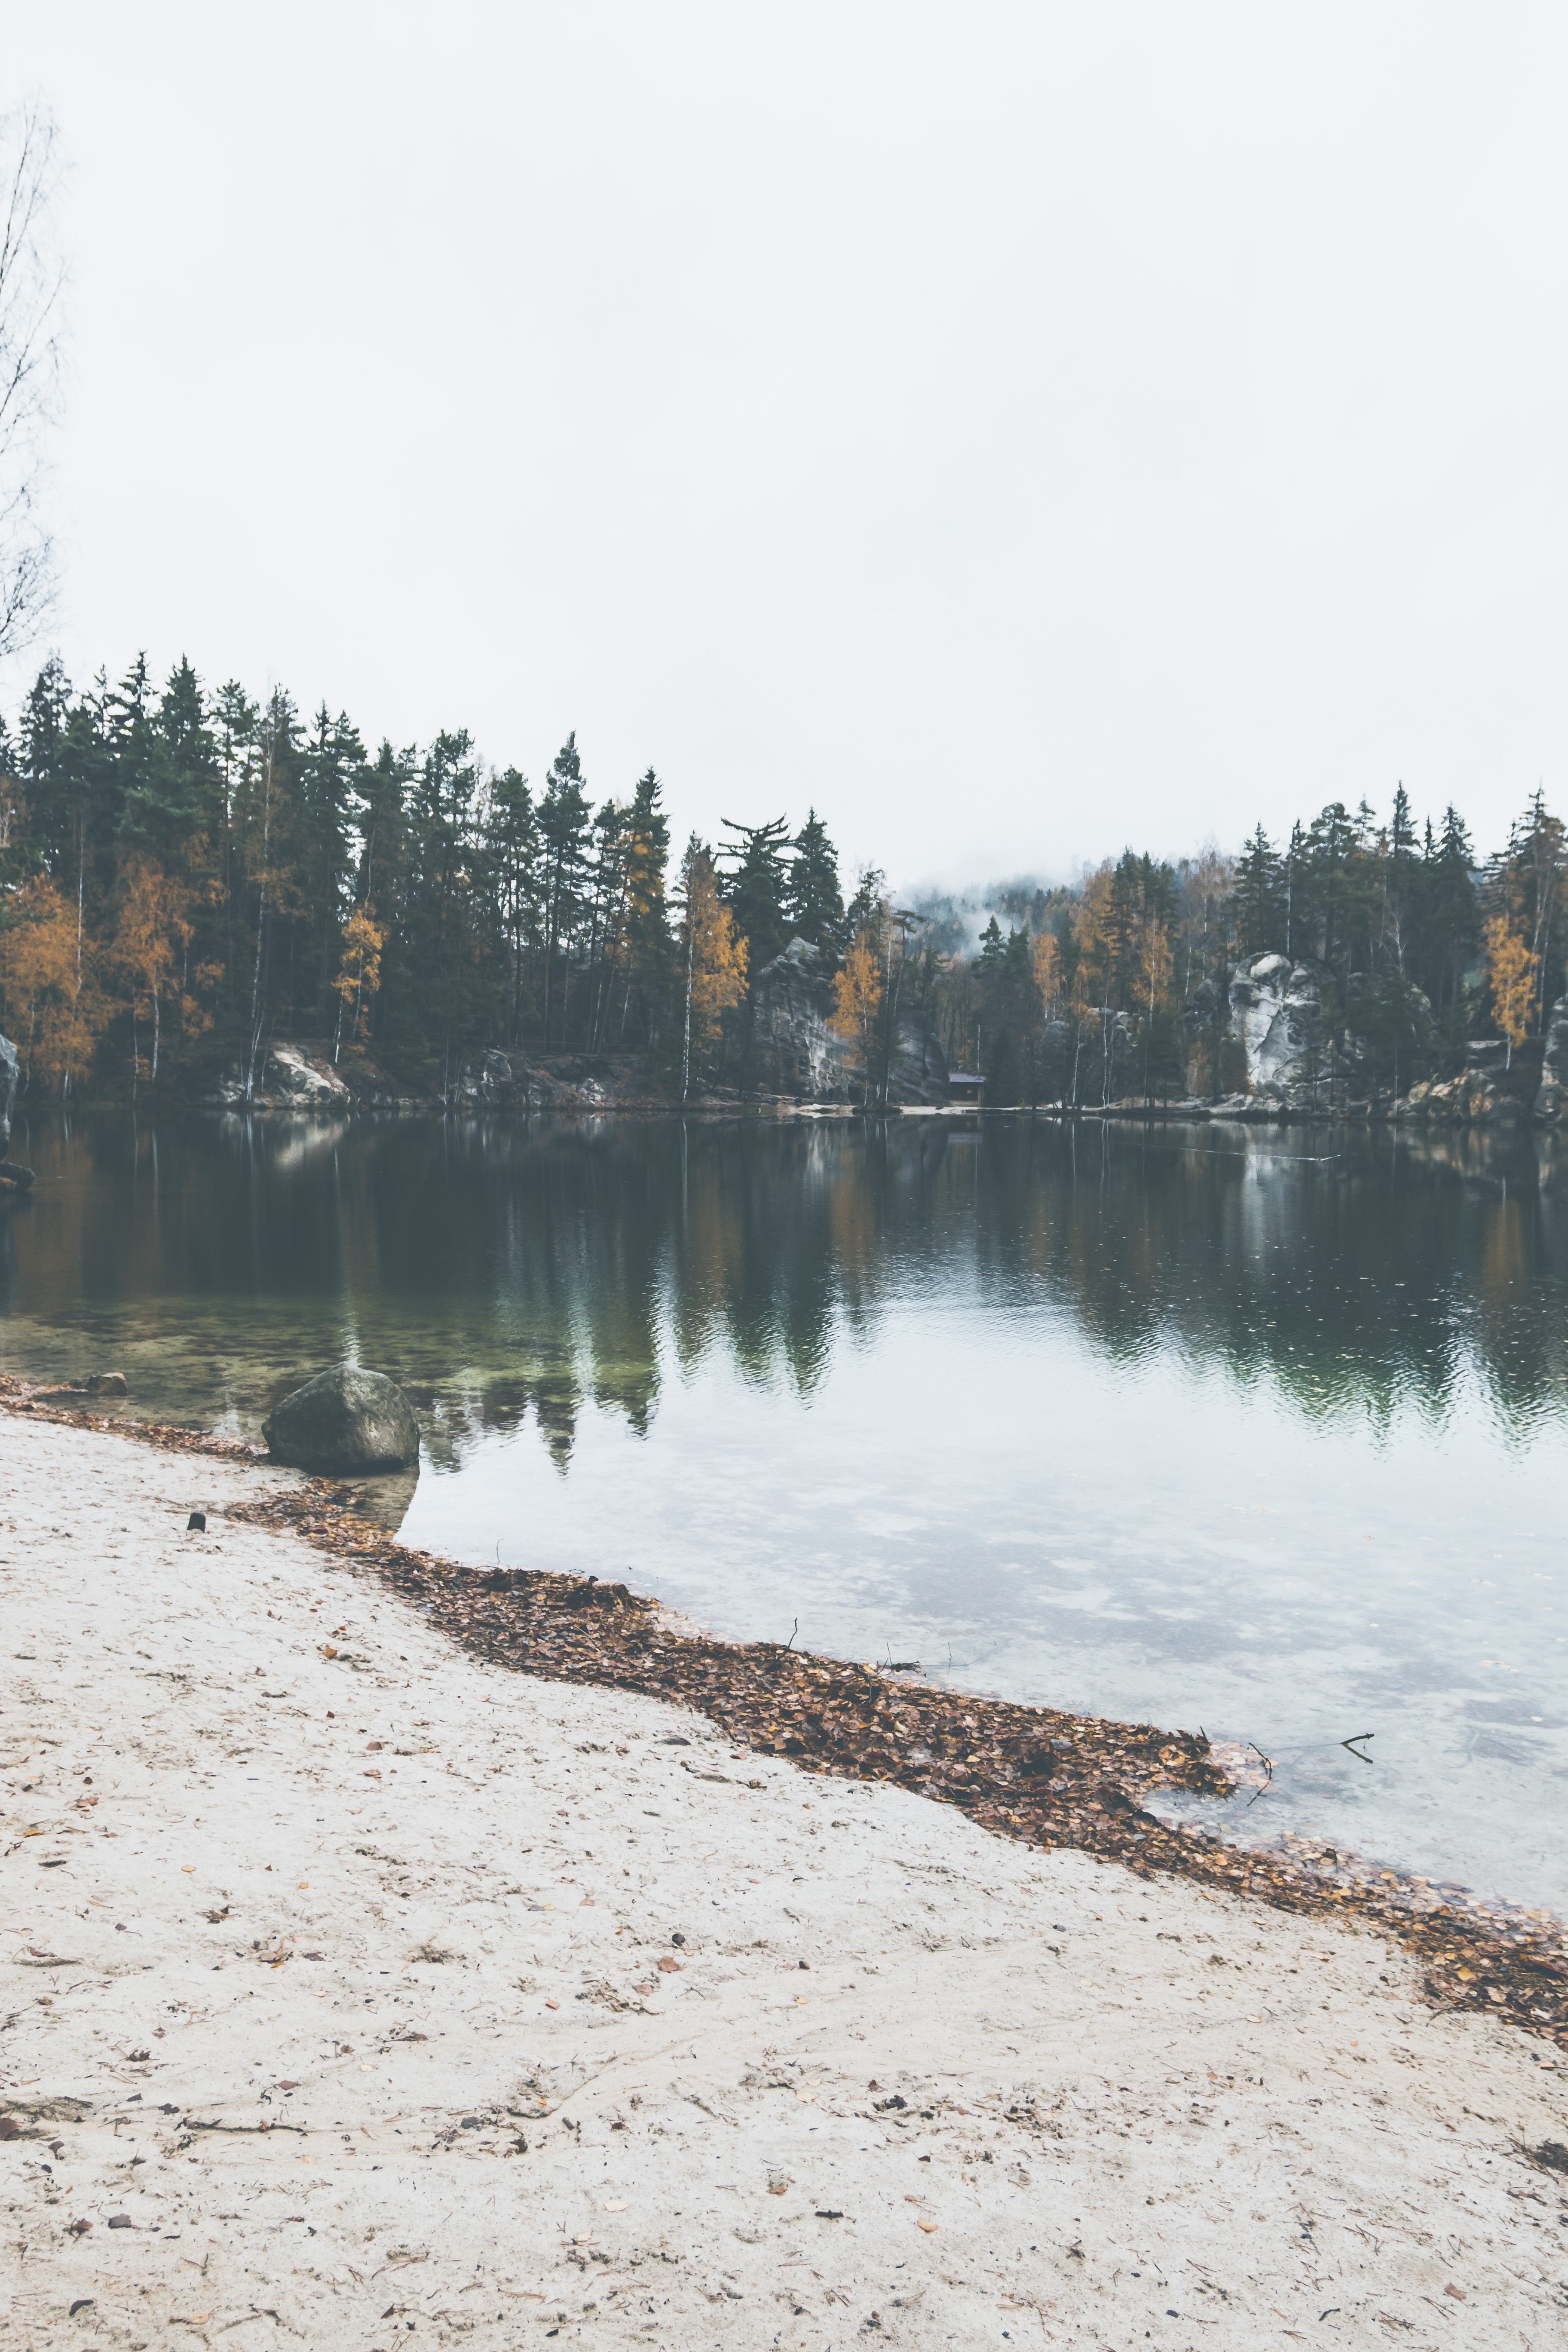
water, natural landscape, sky, atmospheric phenomenon, reflection, tree, river, water resources, natural environment, wilderness, lake, bank, morning, winter, pond, reservoir, watercourse, vacation, national park, cloud, plant, autumn, mountain, floodplain, forest, wetland, loch, lacustrine plain, state park